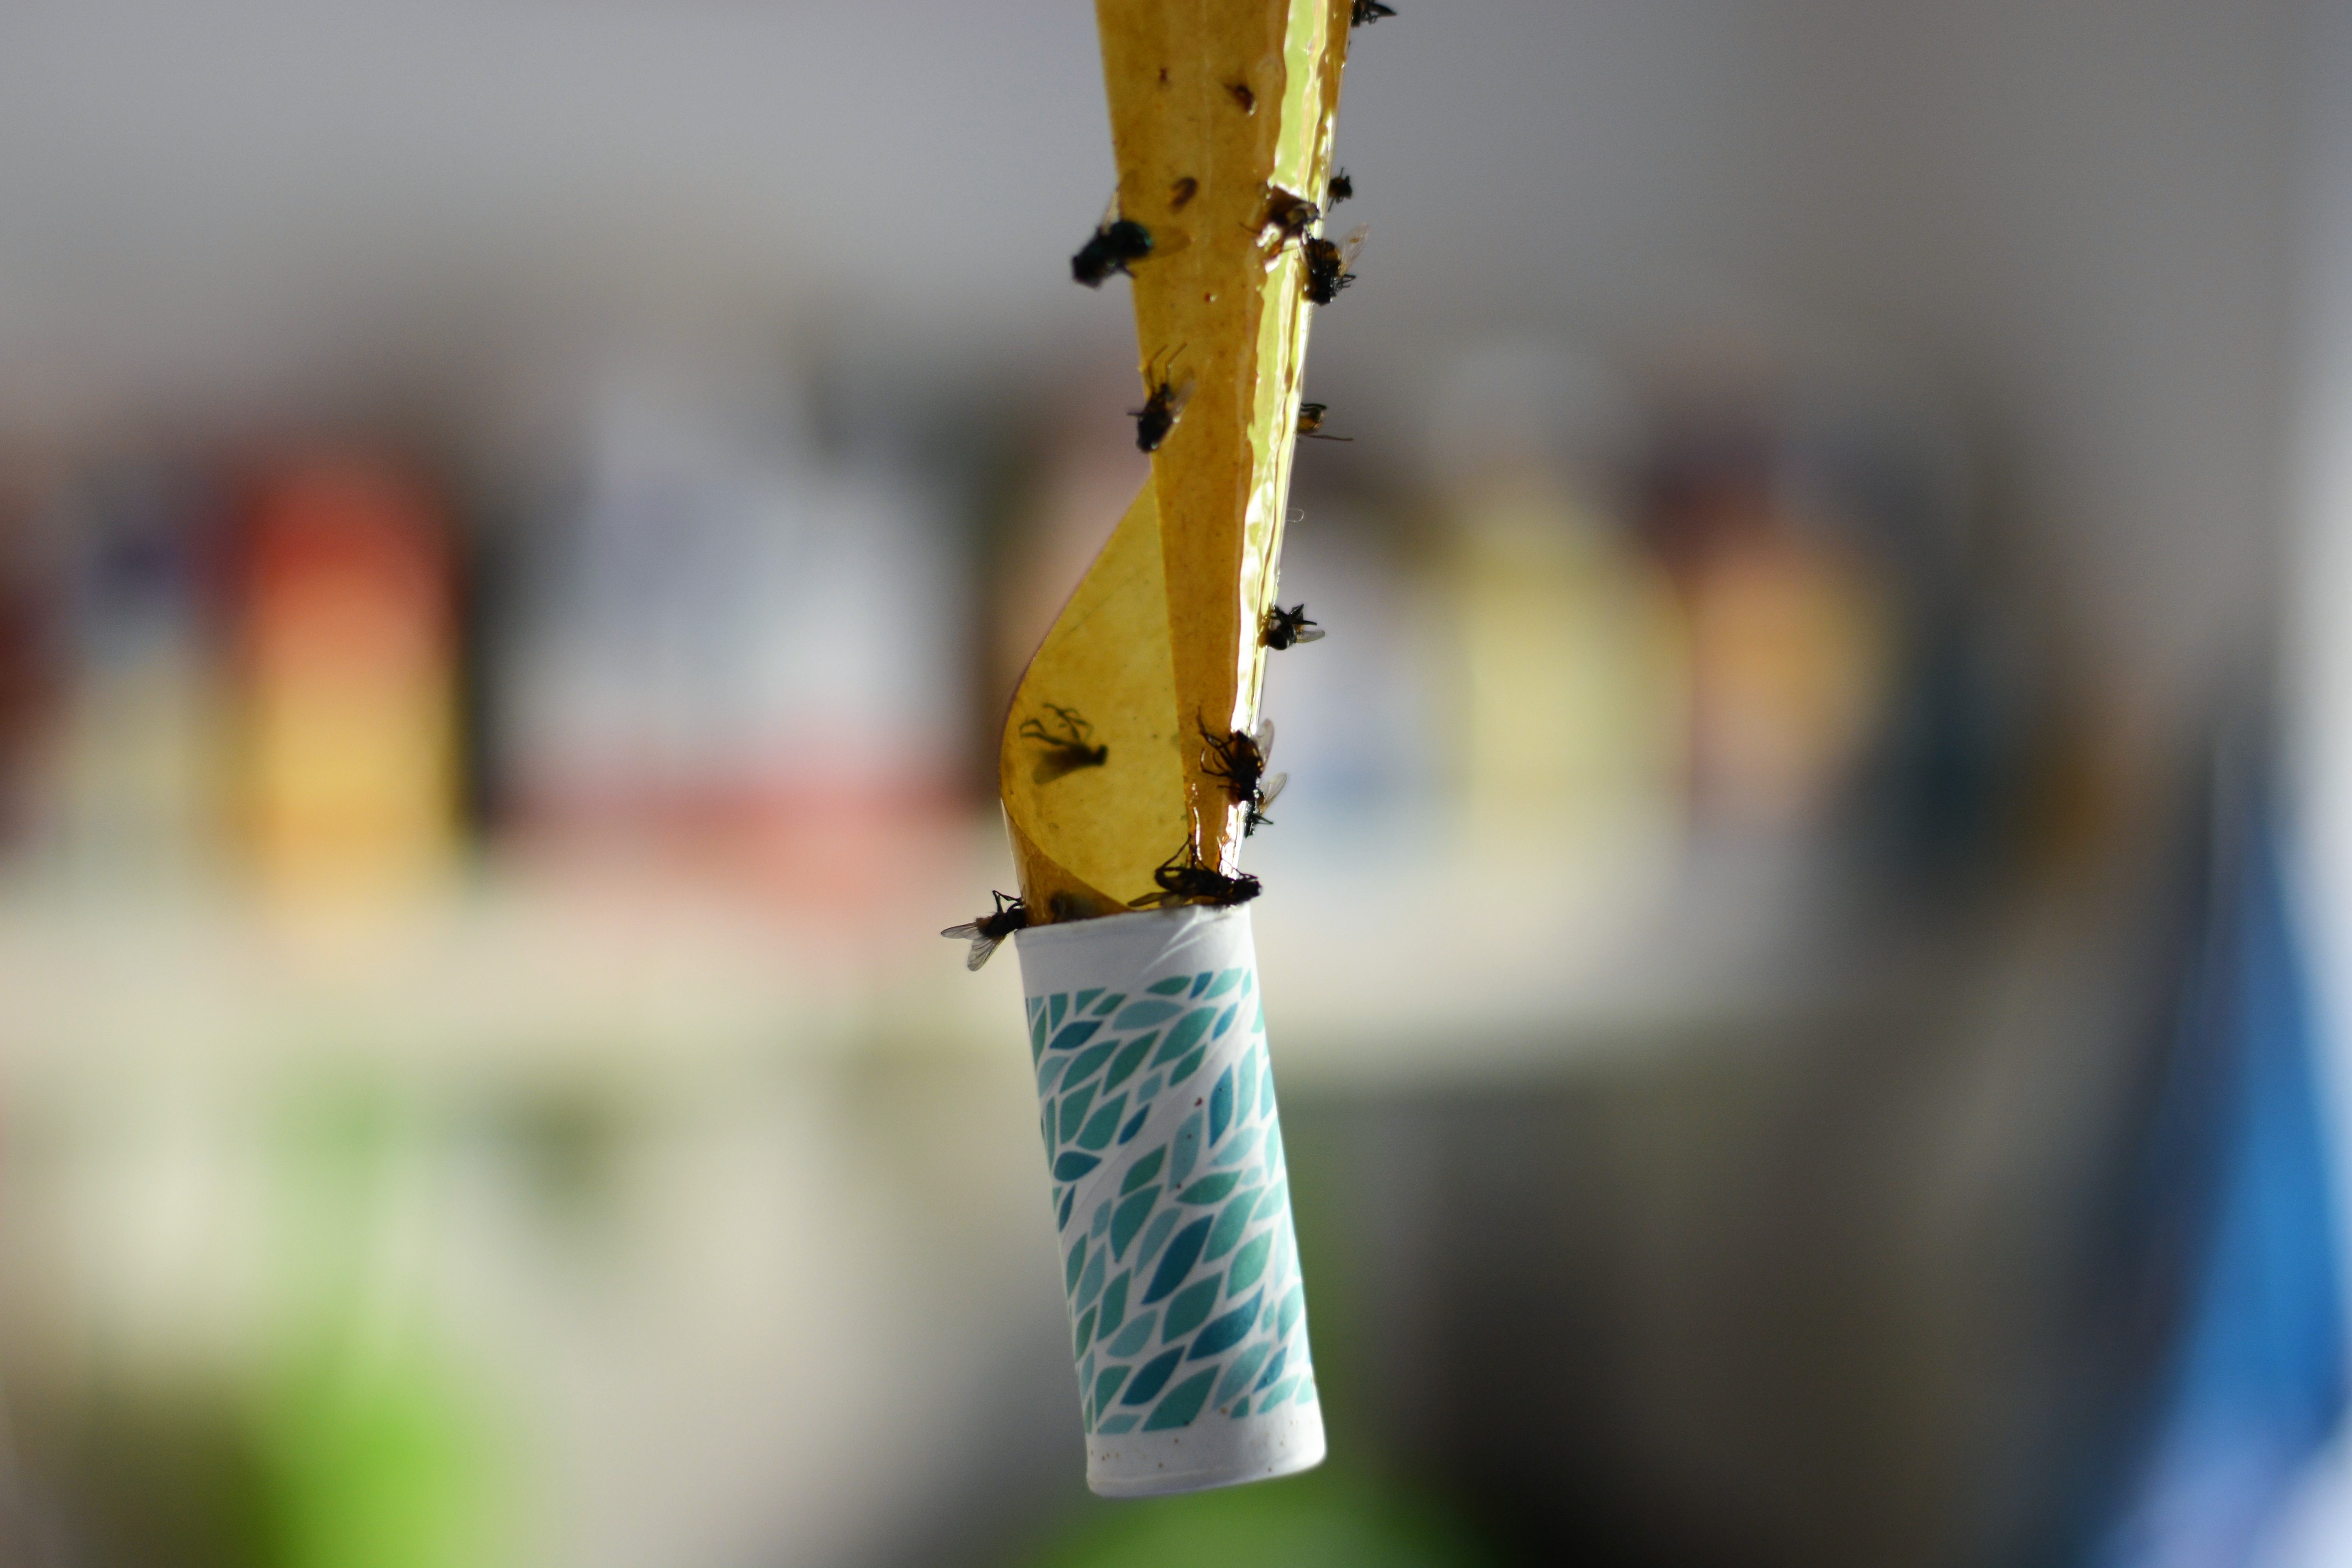
hand, branch, photography, leaf, fly, spring, green, color, insect, blue, yellow, season, close up, macro photography, house flies, fly catcher, insect trap, adhesive trap